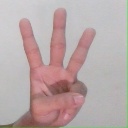
अक्षर: व